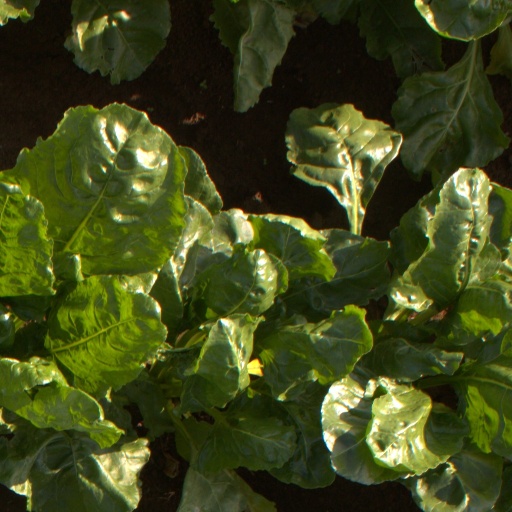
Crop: sugar beet